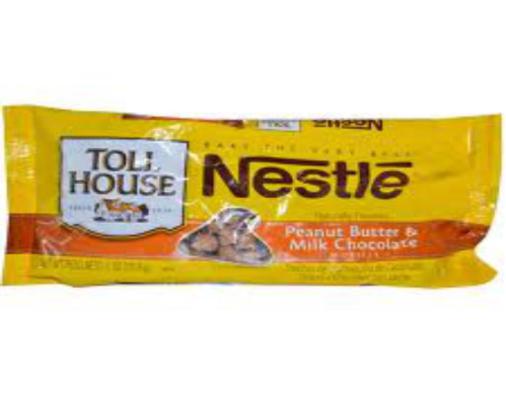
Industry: Food